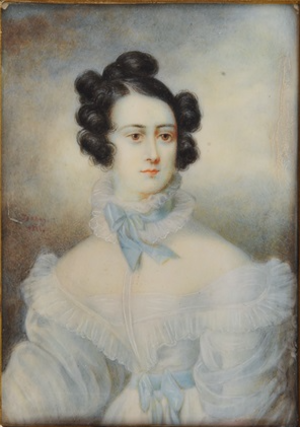
Mme Achille Fould, née Henriette Goldschmidt
Achille Marcus Fould est un banquier et homme politique français.